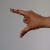
The image shows a hand gesture representing the letter 'Z' in Indian Sign Language.